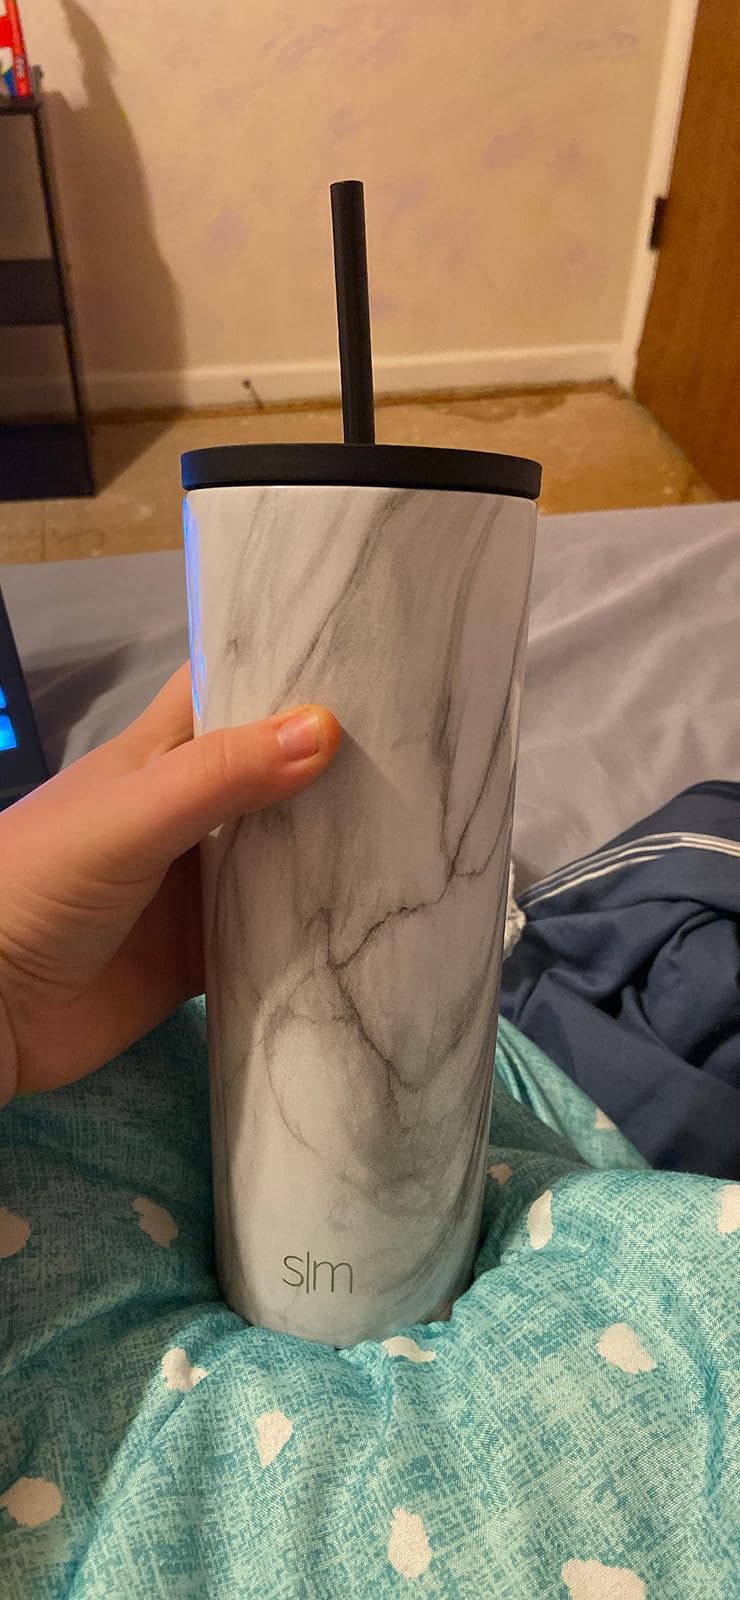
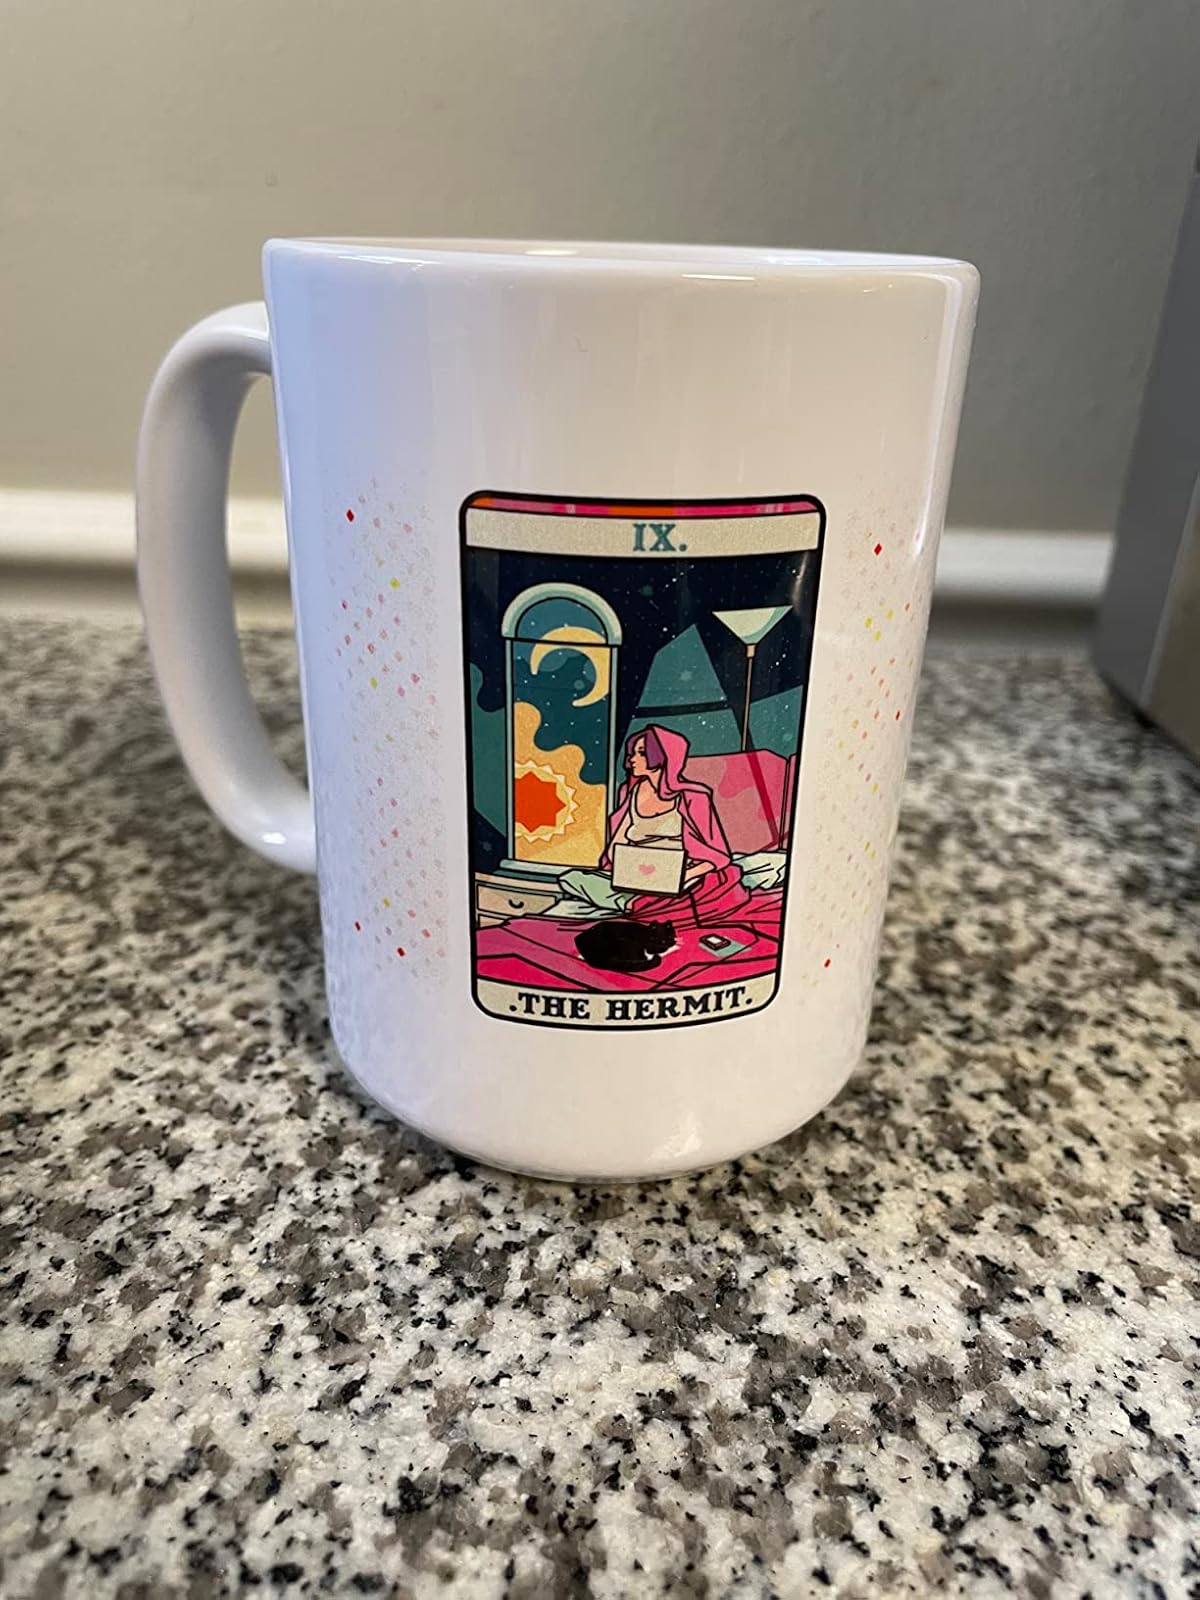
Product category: items_mug
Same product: no